Führermuseum

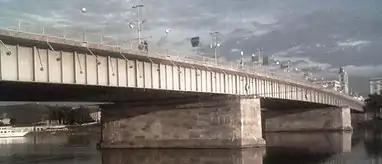
The Nibelungen Bridge in Linz, the only part of Hitler's planned cultural district ever built

It is not possible to determine with any accuracy the size of the collection which had been amassed for Hitler's planned museum in Linz, but Frederick Spotts suggests that something around 7,000 pieces had been confiscated, bought or purloined specifically for the "Führermuseum", and that others from the many other art repositories scattered around Germany would most probably have been added had Hitler won the war and he and his art experts had the opportunity to sort through the artworks and assign them to various museums. According to Spotts the figure of 7,000 accords well with the data released by the Art Looting Investigation Unit. Other experts quote higher figures of up to 8,500 for the ultimate size of the collection.